Real business-cycle theory

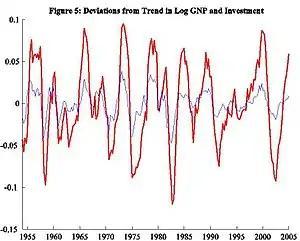
FIGURE 5

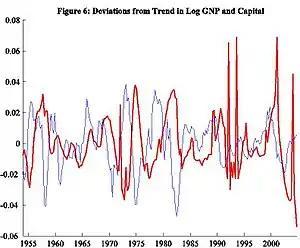
FIGURE 6

We can infer several regularities by eyeballing the data, sometimes called stylized facts. One is persistence. For example, if we take any point in the series above the trend (the x-axis in Figure 3), the probability the next period is still above the trend is very high. However, this persistence wears out over time. Economic activity in the short run is quite predictable, but due to the irregular long-term nature of fluctuations, forecasting in the long run is much more difficult, if not impossible.